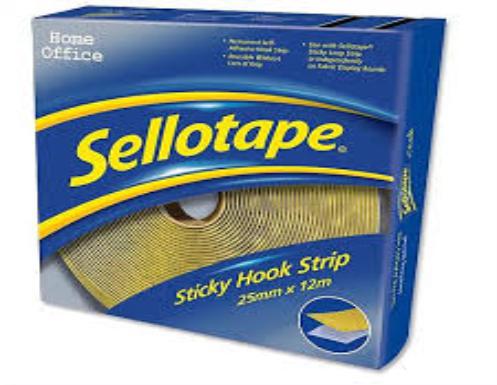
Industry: Necessities